Eosinophil cationic protein

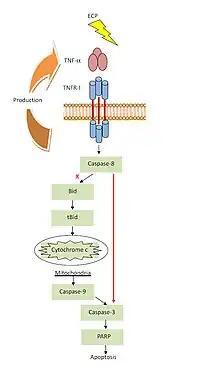
Role of rECP in TNF-α apoptosis signaling. rECP increases BEAS-2B cells TNF-α production and release. The release of TNF-α binding to TNF receptor results in receptor internalization and activates caspase-8. Caspase-8-induced apoptosis can either trigger mitochondrial response or directly cause PARP activation by caspase-3. However, rECP-induced apoptosis shows no effects on mitochondrial responses. Accordingly, we suggest that rECP induces mitochondria-independent apoptosis.

Studies show that ECP, along with other RNases including EDN, had been reported to induce apoptosis in cells. A latest study indicated that ECP caused cytotoxicity in HL-60 and HeLa cells via caspase-3 like activity. Accordingly, cytotoxic RNases play an important role in cell death. However, the mechanism of ECP-induced apoptosis is still not fully verified. Recent studies have shown that eosinophils can induce epithelial cell death via apoptosis and necrosis.